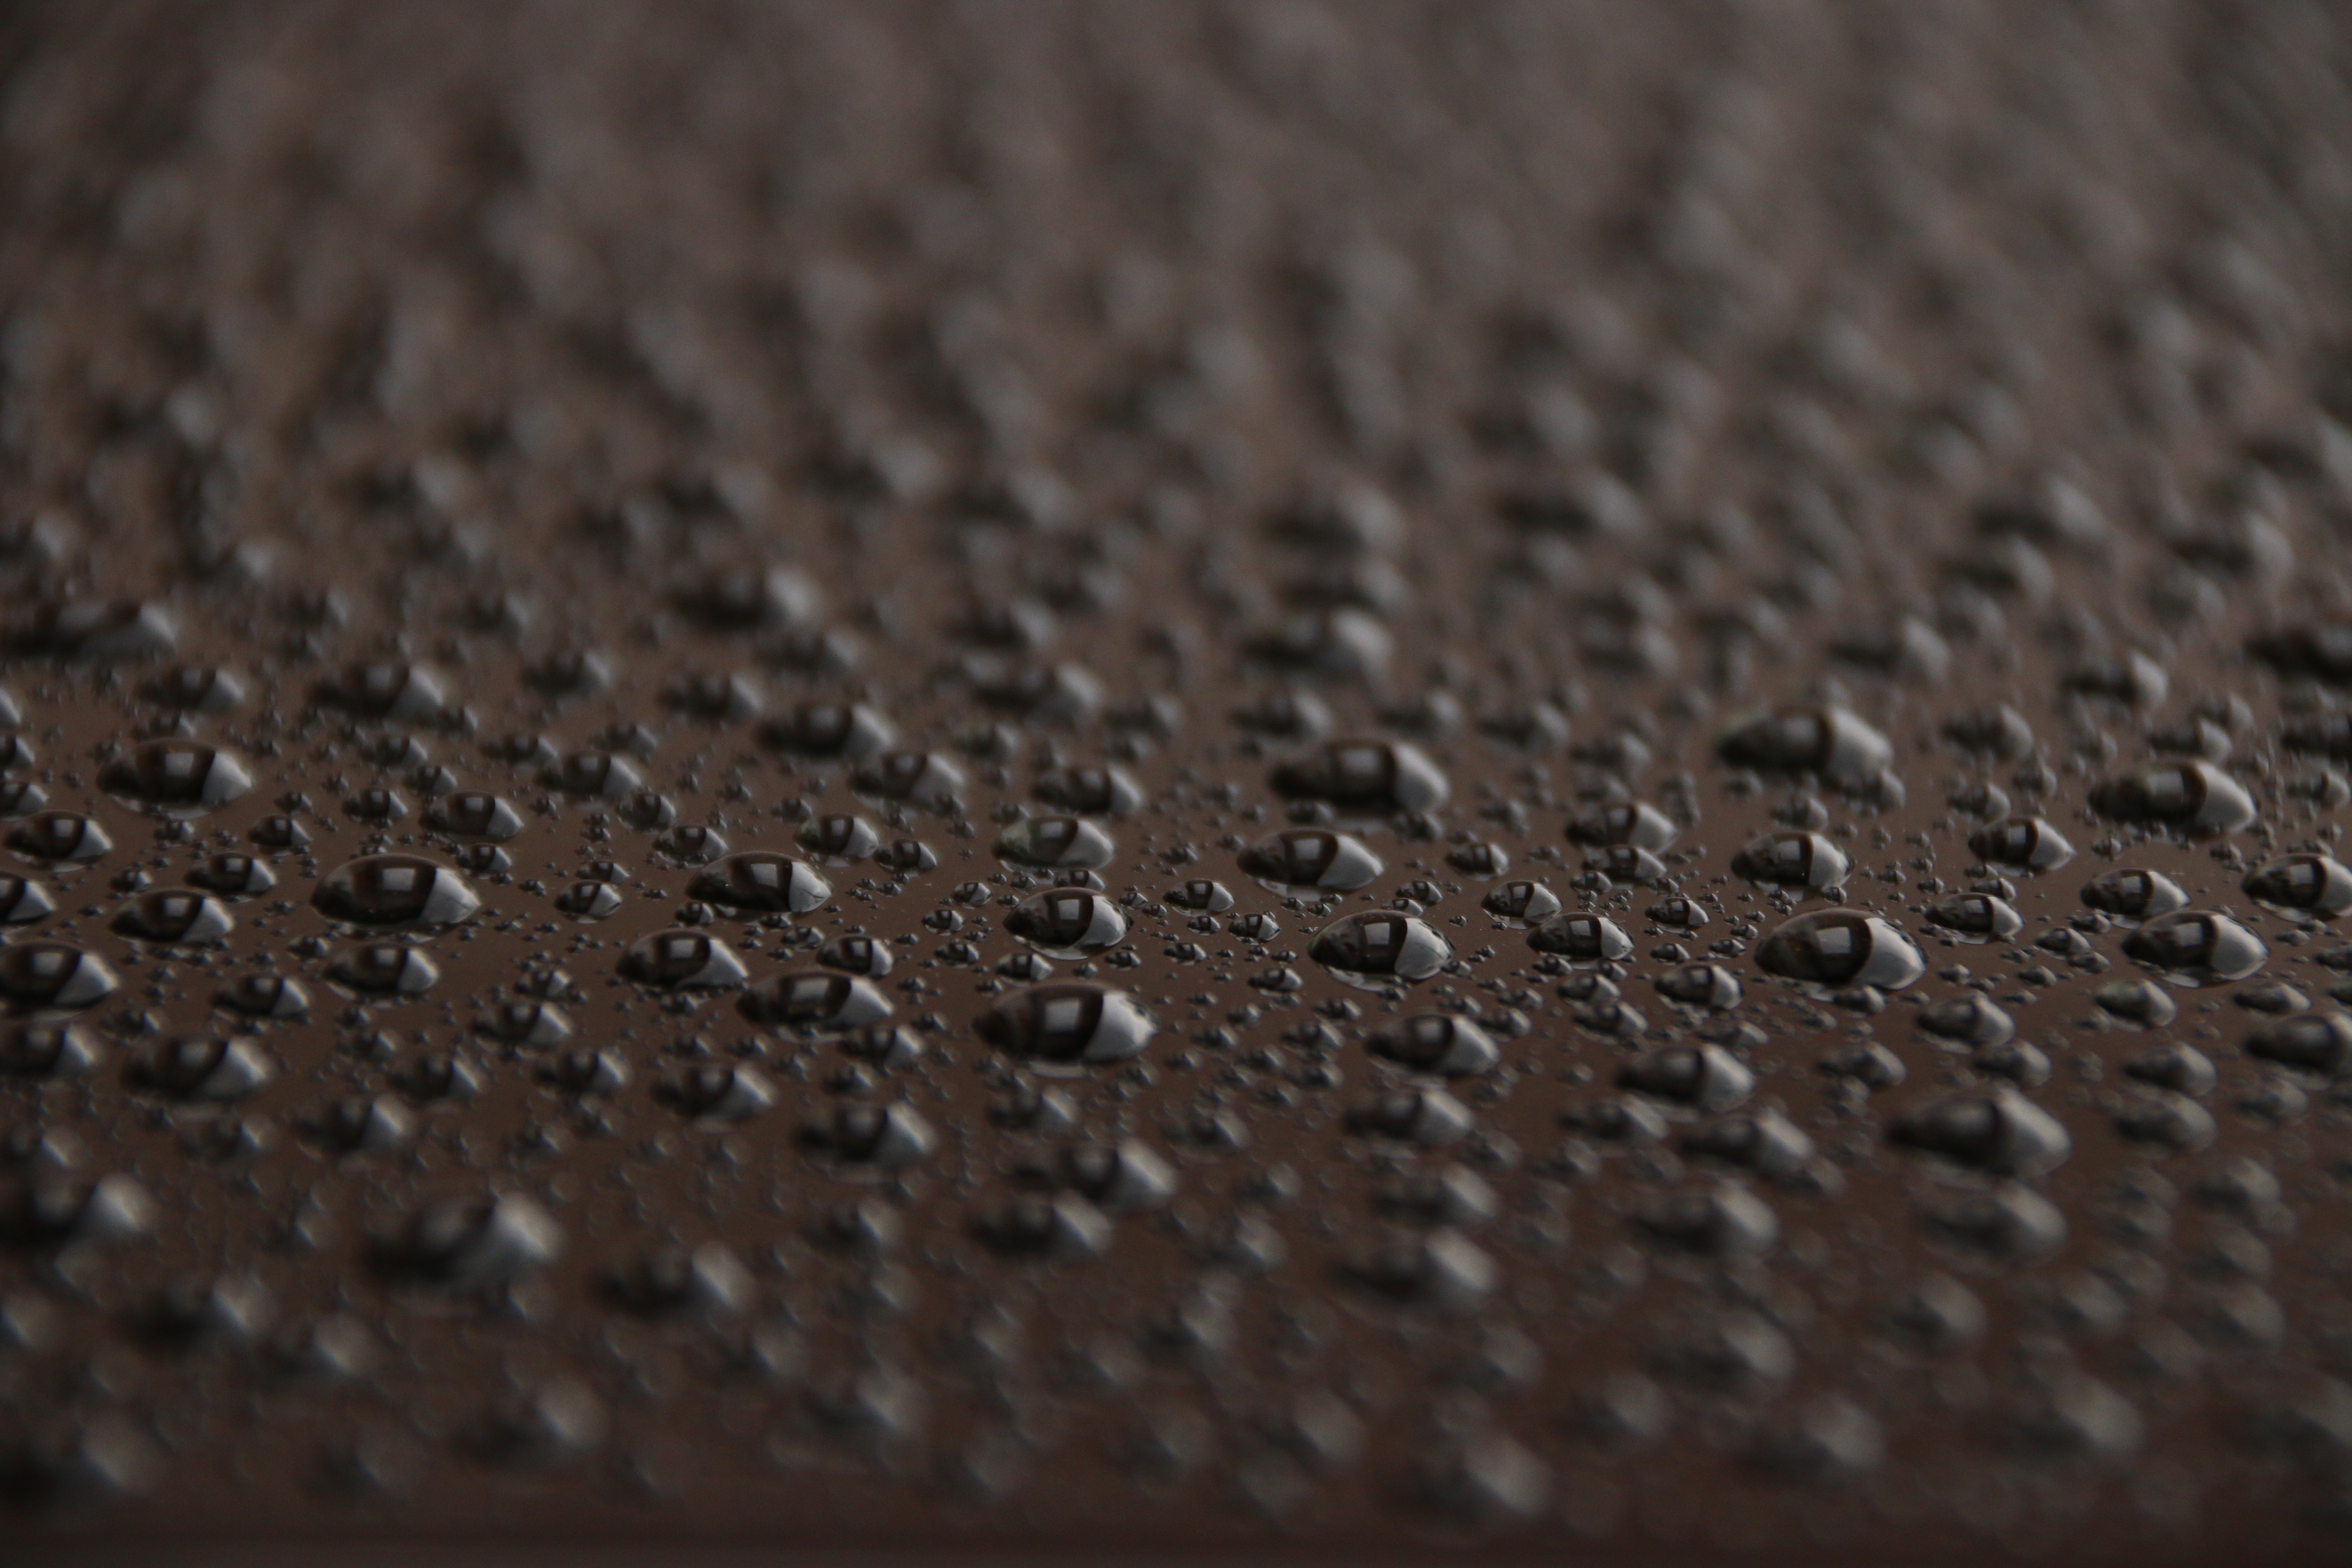
nature, sand, wood, car, texture, rain, floor, glass, wet, city, brown, soil, material, close up, rainy, drops, raining, damp, drop of water, moisture, highlights, macro photography, flooring, drops of rain, drop of rain, after rain